Jeff Flake

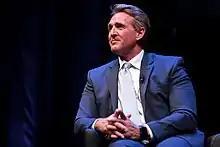
Flake speaking at an event at Arizona State University in March 2018

On October 24, 2017, Flake announced in a speech that he would not seek a second term in the Senate. Flake's speech, which was described by McKay Coppins as a "thundering indictment of his party, his president, and his country's political culture," was called "the most important speech of 2017" by Chris Cillizza.